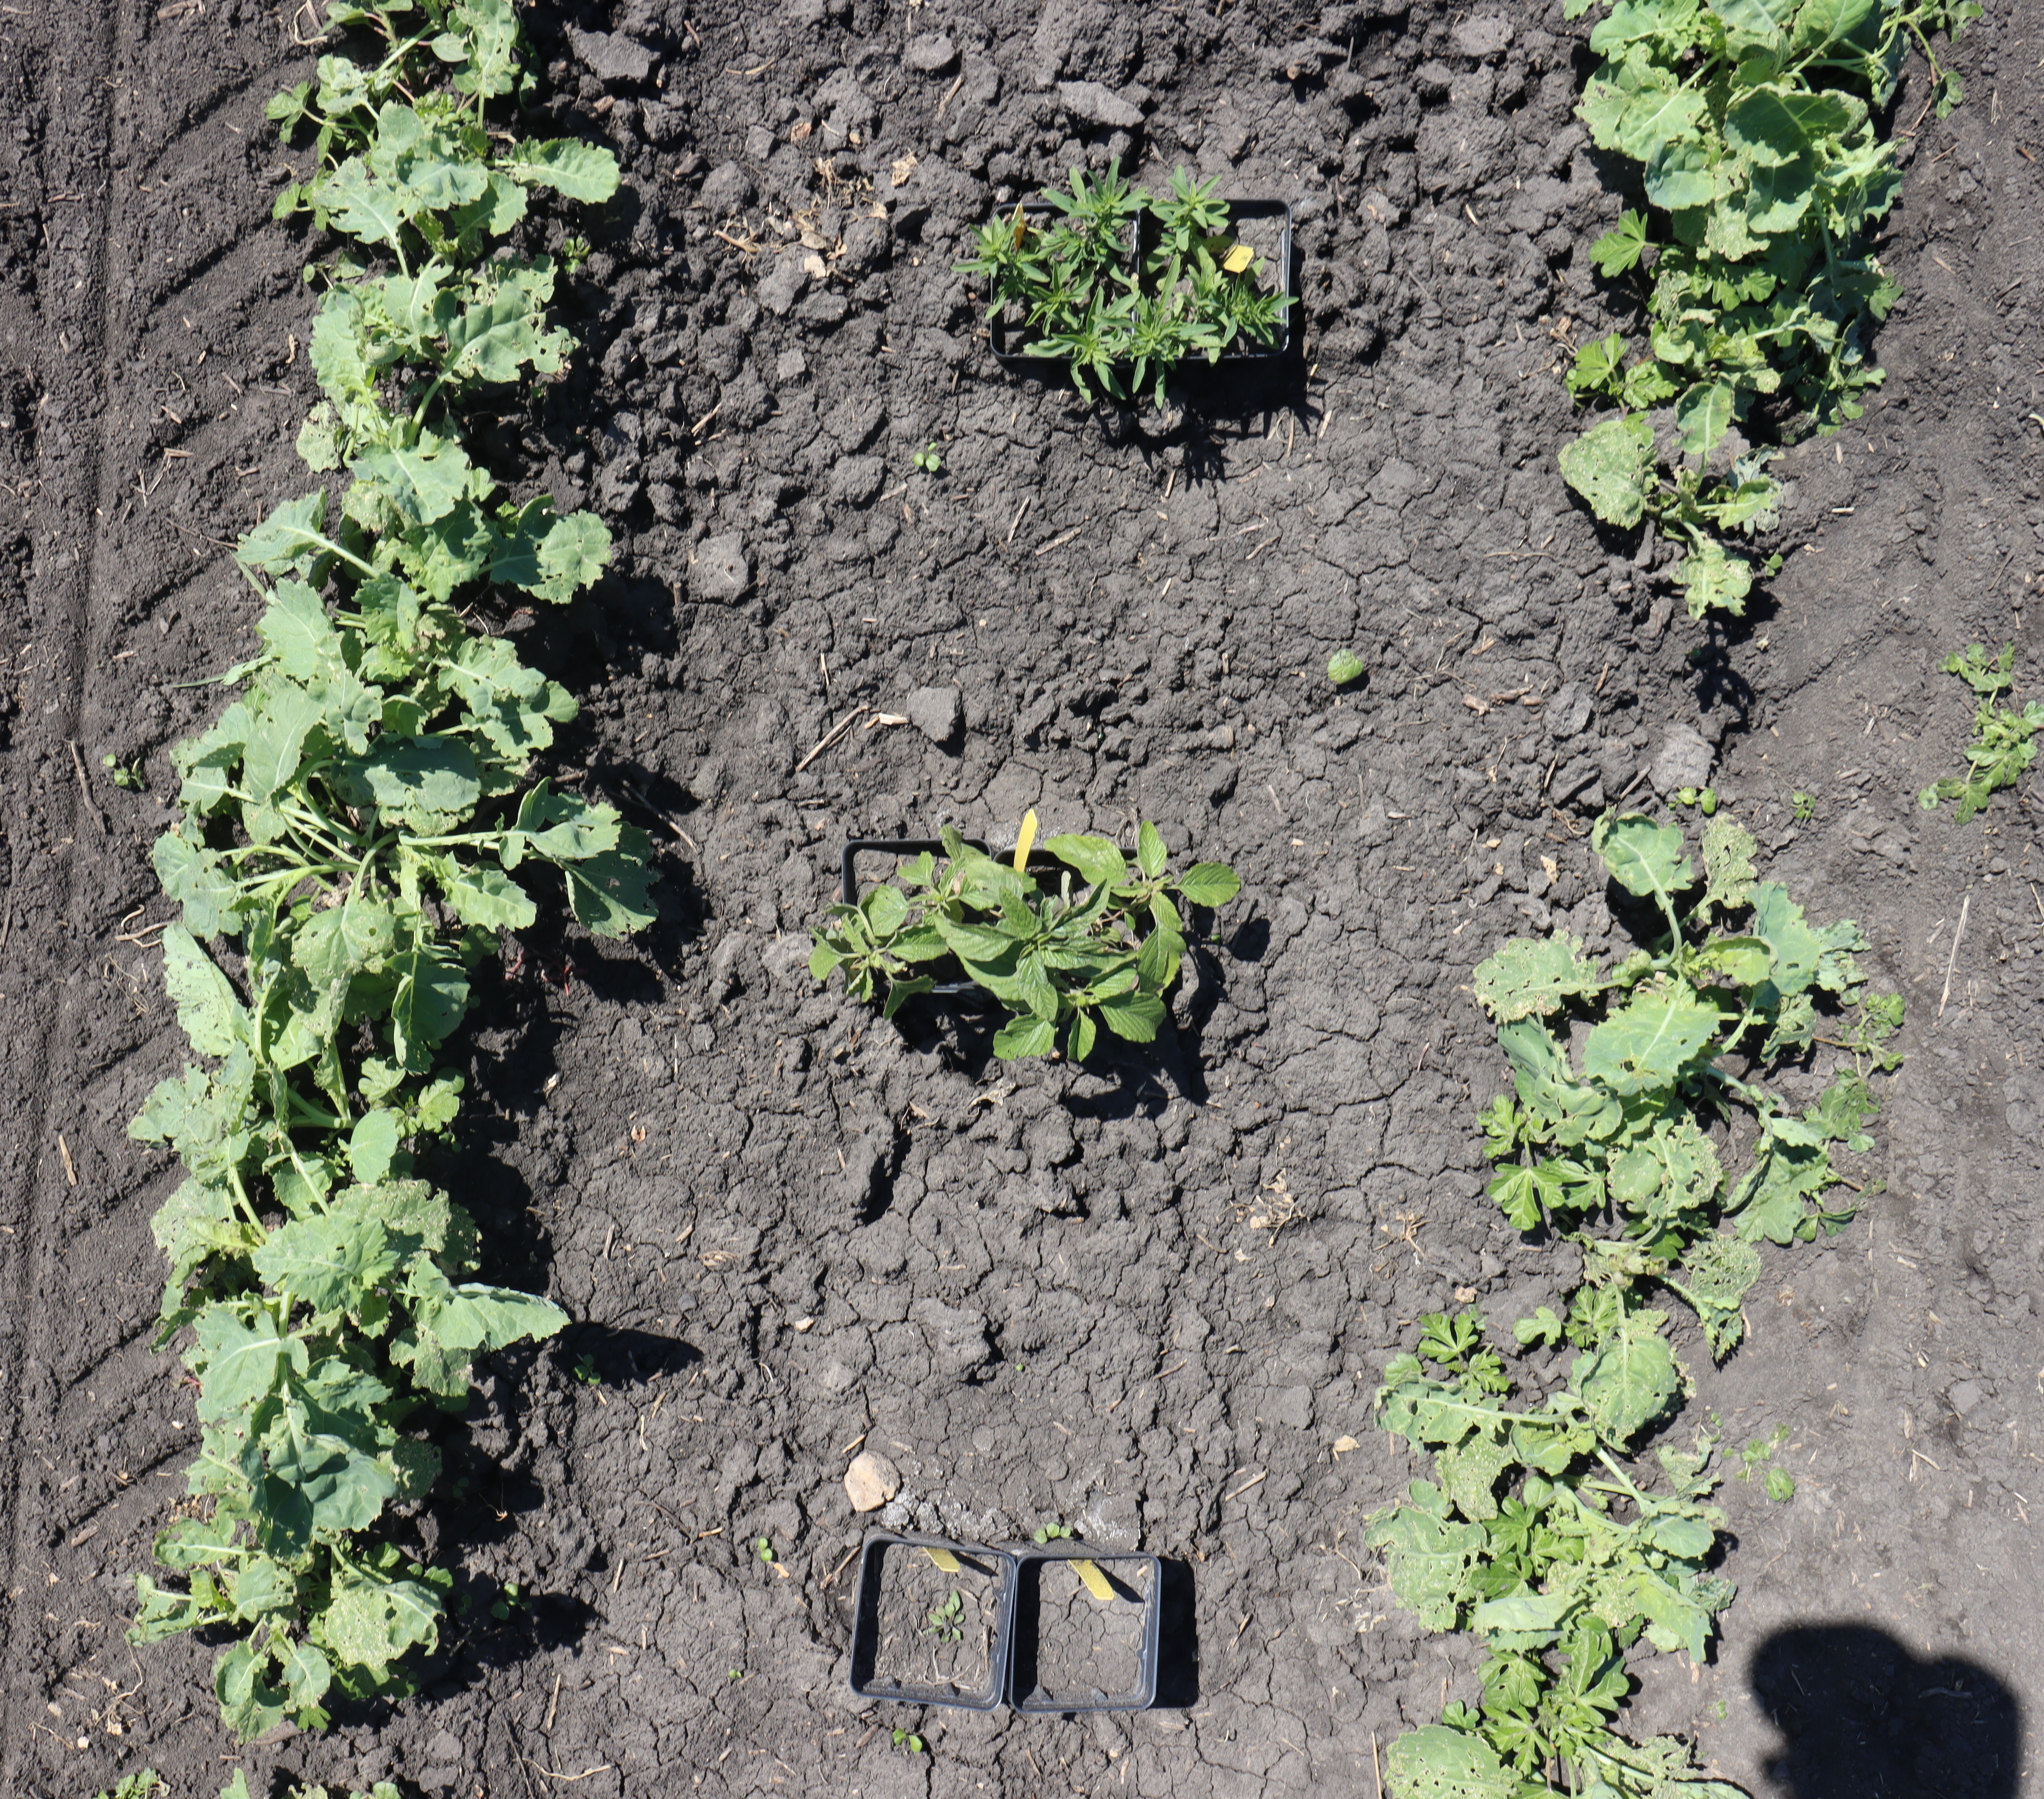
Crop: Canola
Objects: Canola, Canola, Redroot Pigweed, Canola, Kochia, Canola, Canola, Canola, Canola, Canola